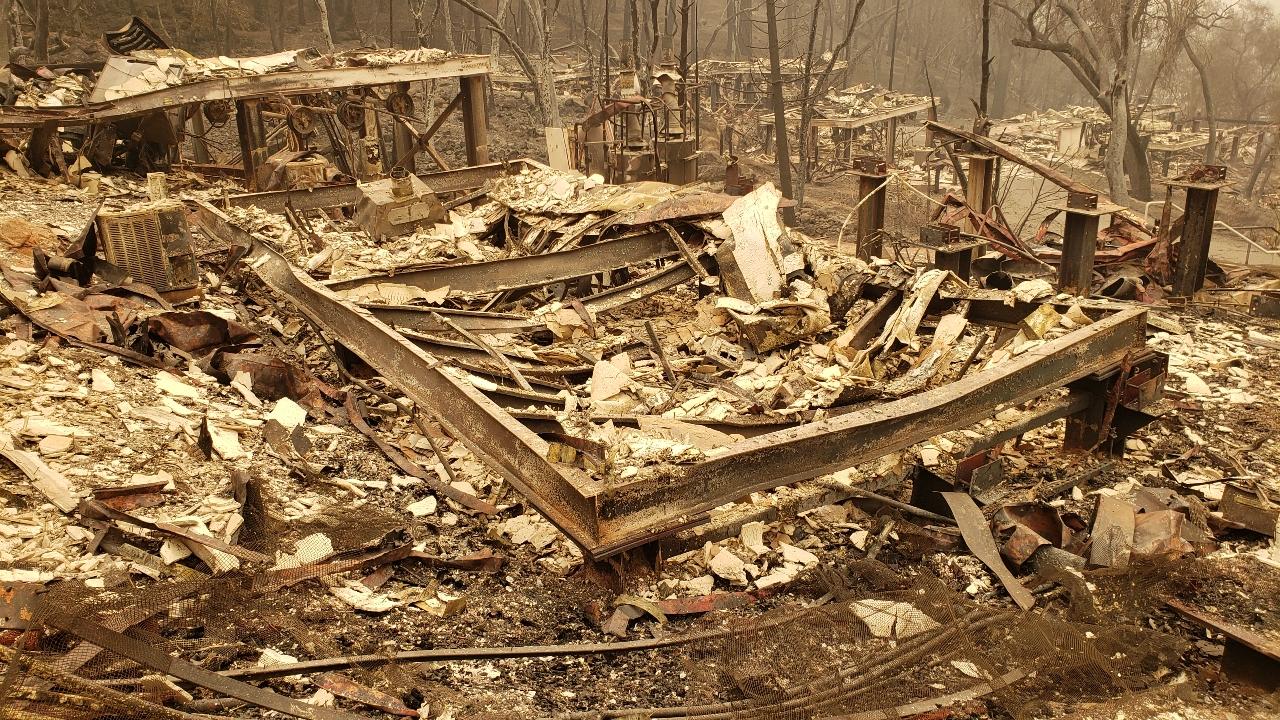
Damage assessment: destroyed